Answer in natural language. Which point is closer to the camera taking this photo, point B  or point C? Choose between the following options: C or B
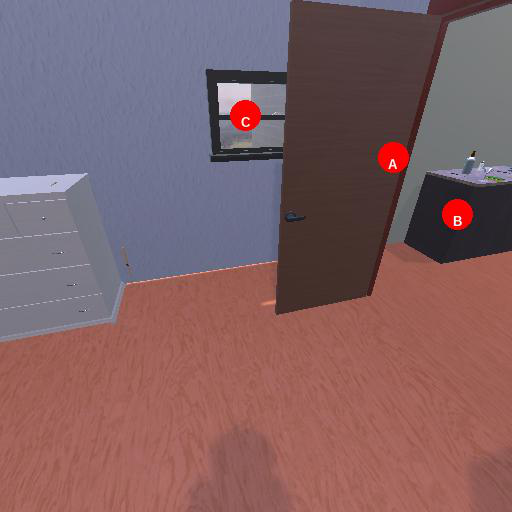
<answer>C</answer>